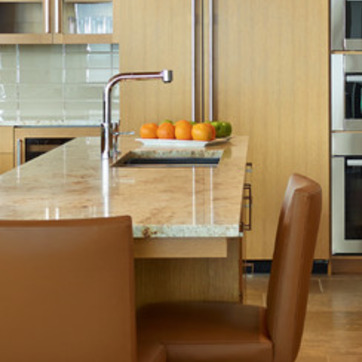
Material: polishedstone